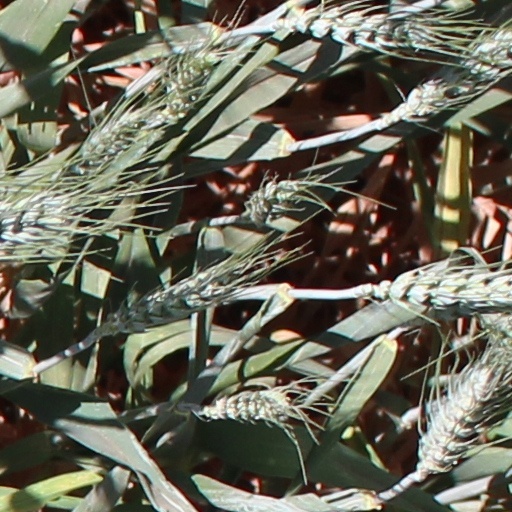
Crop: wheat